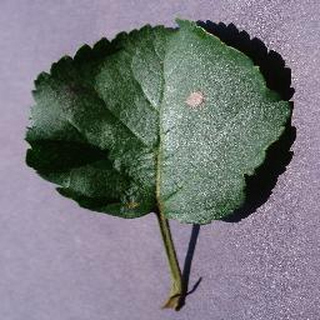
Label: apple_black_rot